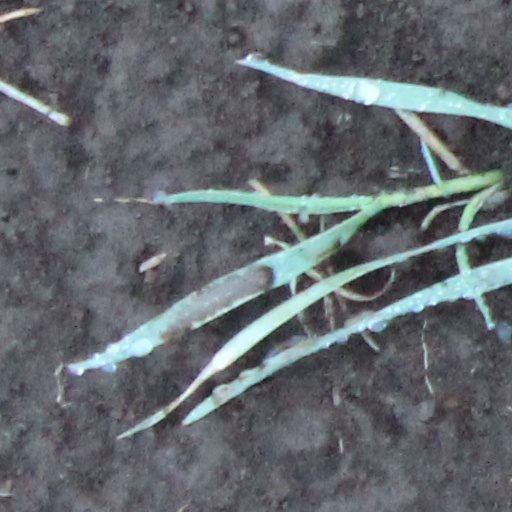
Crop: wheat